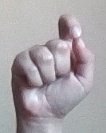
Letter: fa